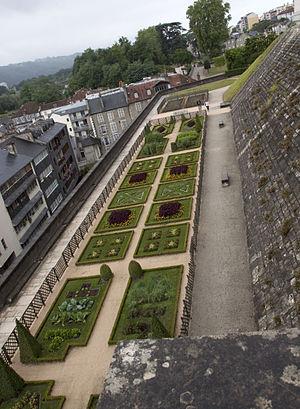
Jardin du château de Pau (Pyrénées-Atlantiques, France)